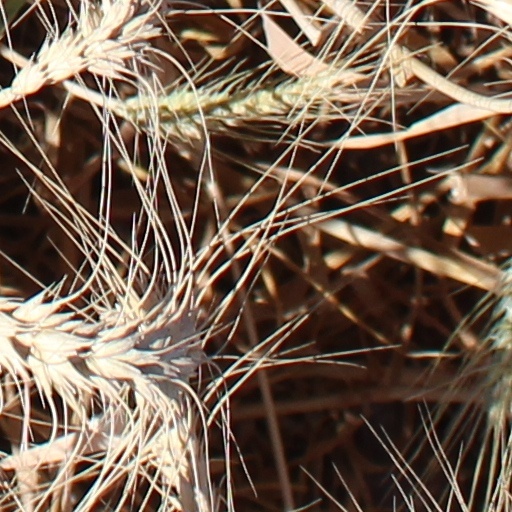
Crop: wheat